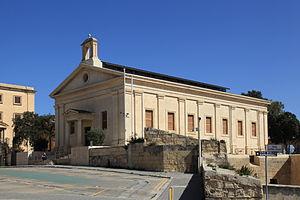
La bourse de Malte est petite mais très active. Elle est située à La Valette, c’est la seule bourse de Malte. Elle commença ses activités en 1992.